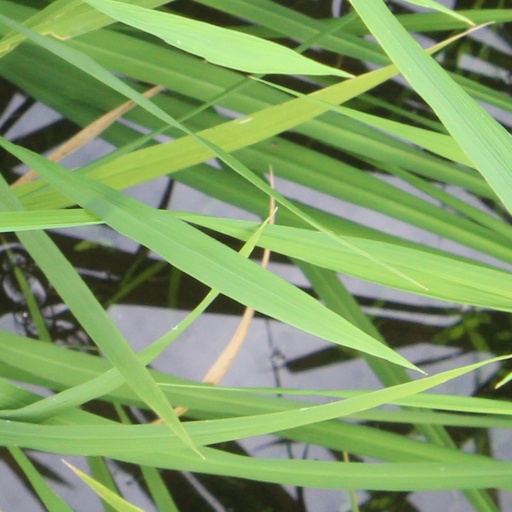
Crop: rice